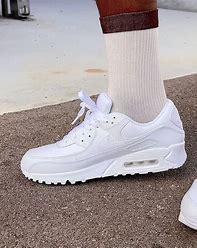
Brand: Nike
Model: Air Max 90 LTR